Blakeley, New York

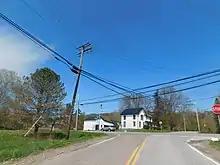
The hamlet of Blakeley in April 2021

Blakeley is a hamlet in the town of Aurora in Erie County, New York, United States.